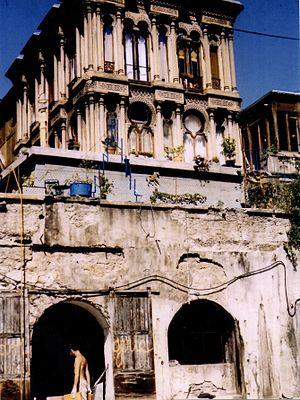
La Casamaures en 1986 par Colas. La Casamaures, Saint-Martin-le-Vinoux, France.
La Casamaures est une villa située en France à Saint-Martin-le-Vinoux, commune du département de l'Isère en région Auvergne-Rhône-Alpes. Elle fait partie du paysage culturel de la métropole de Grenoble, sur le coteau du mont Jalla.